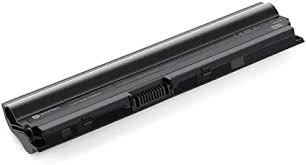
Waste category: battery